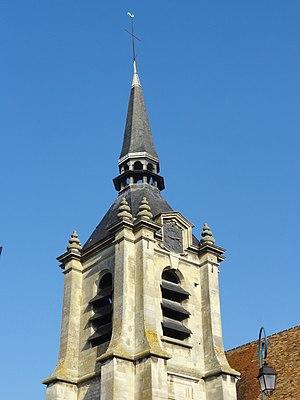
L'église Saint-Denis est une église catholique paroissiale située au Thillay, dans le Val-d'Oise, en France. La paroisse n'est pas attestée avant le XIIIᵉ siècle, et l'on ignore les circonstances de sa fondation. L'église actuelle date presque entièrement du XVIᵉ siècle, et est représentative de la reconstruction après la Guerre de Cent Ans. La date de la première consécration en 1545 est cohérente avec l'architecture gothique flamboyante assagie et quelque peu répétitive qui domine dans l'édifice. La date de la seconde consécration en 1583 pourrait correspondre au parachèvement du voûtement d'ogives, comme le donnent à penser les clés de voûte Renaissance richement ouvragées. Ce sont pratiquement les seuls éléments qui ont fait l'objet d'un effort décoratif. Dans son ensemble, l'église est bien bâtie et très homogène, mais d'une facture très simple. Son plan irrégulier avec un unique bas-côté au nord et une courte chapelle au sud, et les quelques éléments anciens de son mobilier, ajoutent à son intérêt. L'église Saint-Denis a été inscrite aux monuments historiques par arrêté du 5 novembre 1965.